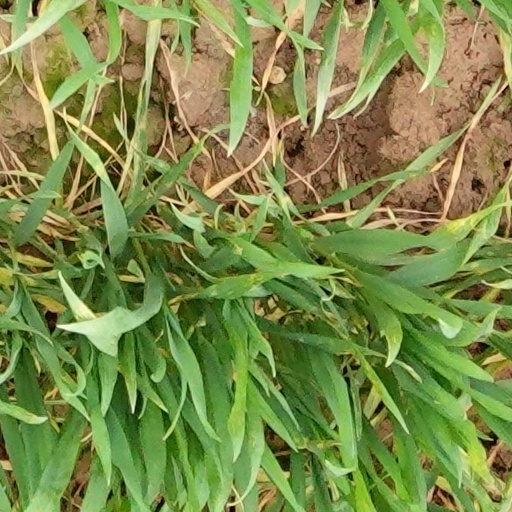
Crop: wheat